Christian Mali

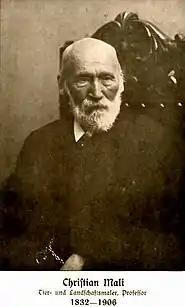
Christian Mali

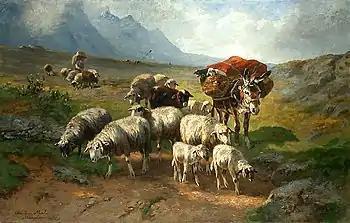
Herd of Sheep with Donkey

Christian Friedrich Mali (6 October 1832, Darthuizen (near Utrecht) – 1 October 1906, Munich) was a German painter and art professor. His older brother, Johannes Cornelis Jacobus Mali (1828–1865) was also a painter.